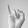
ASL letter: I